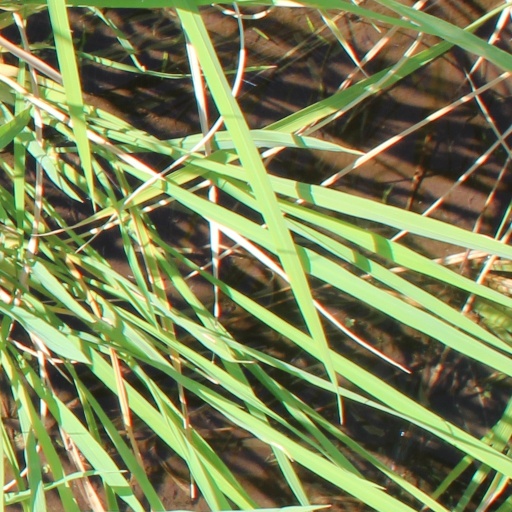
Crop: rice